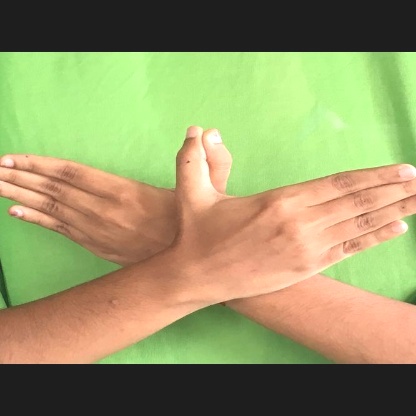
Mudra: Garuda